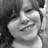
Emotion: happy